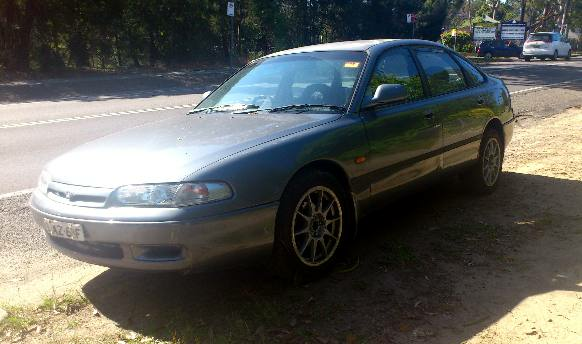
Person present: No